Iowa

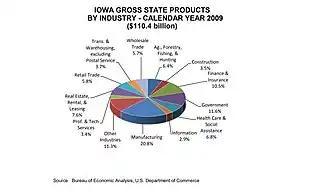
Iowa gross state products by industry, 2009

The state has four NCAA Division I college teams. Two have football teams that play in the top level of college football, the Football Bowl Subdivision: the University of Iowa Hawkeyes play in the Big Ten Conference and the Iowa State University Cyclones compete in the Big 12 Conference. The two intrastate rivals compete annually for the Cy-Hawk Trophy as part of the Iowa Corn Cy-Hawk Series.